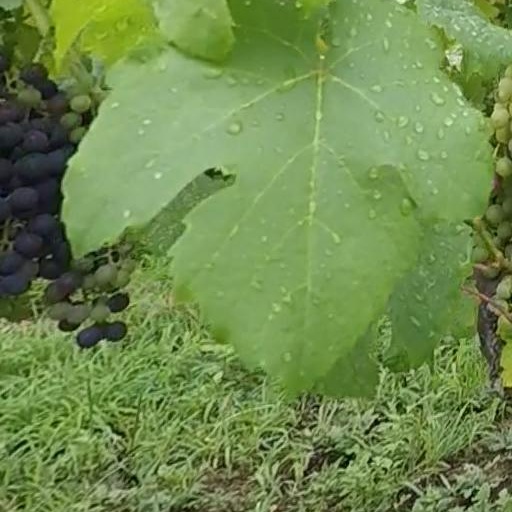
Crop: grape